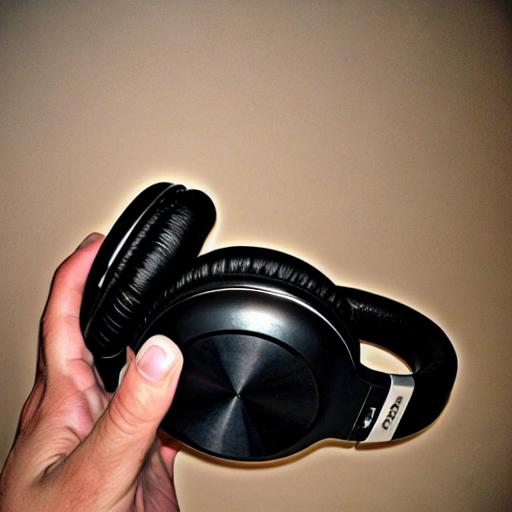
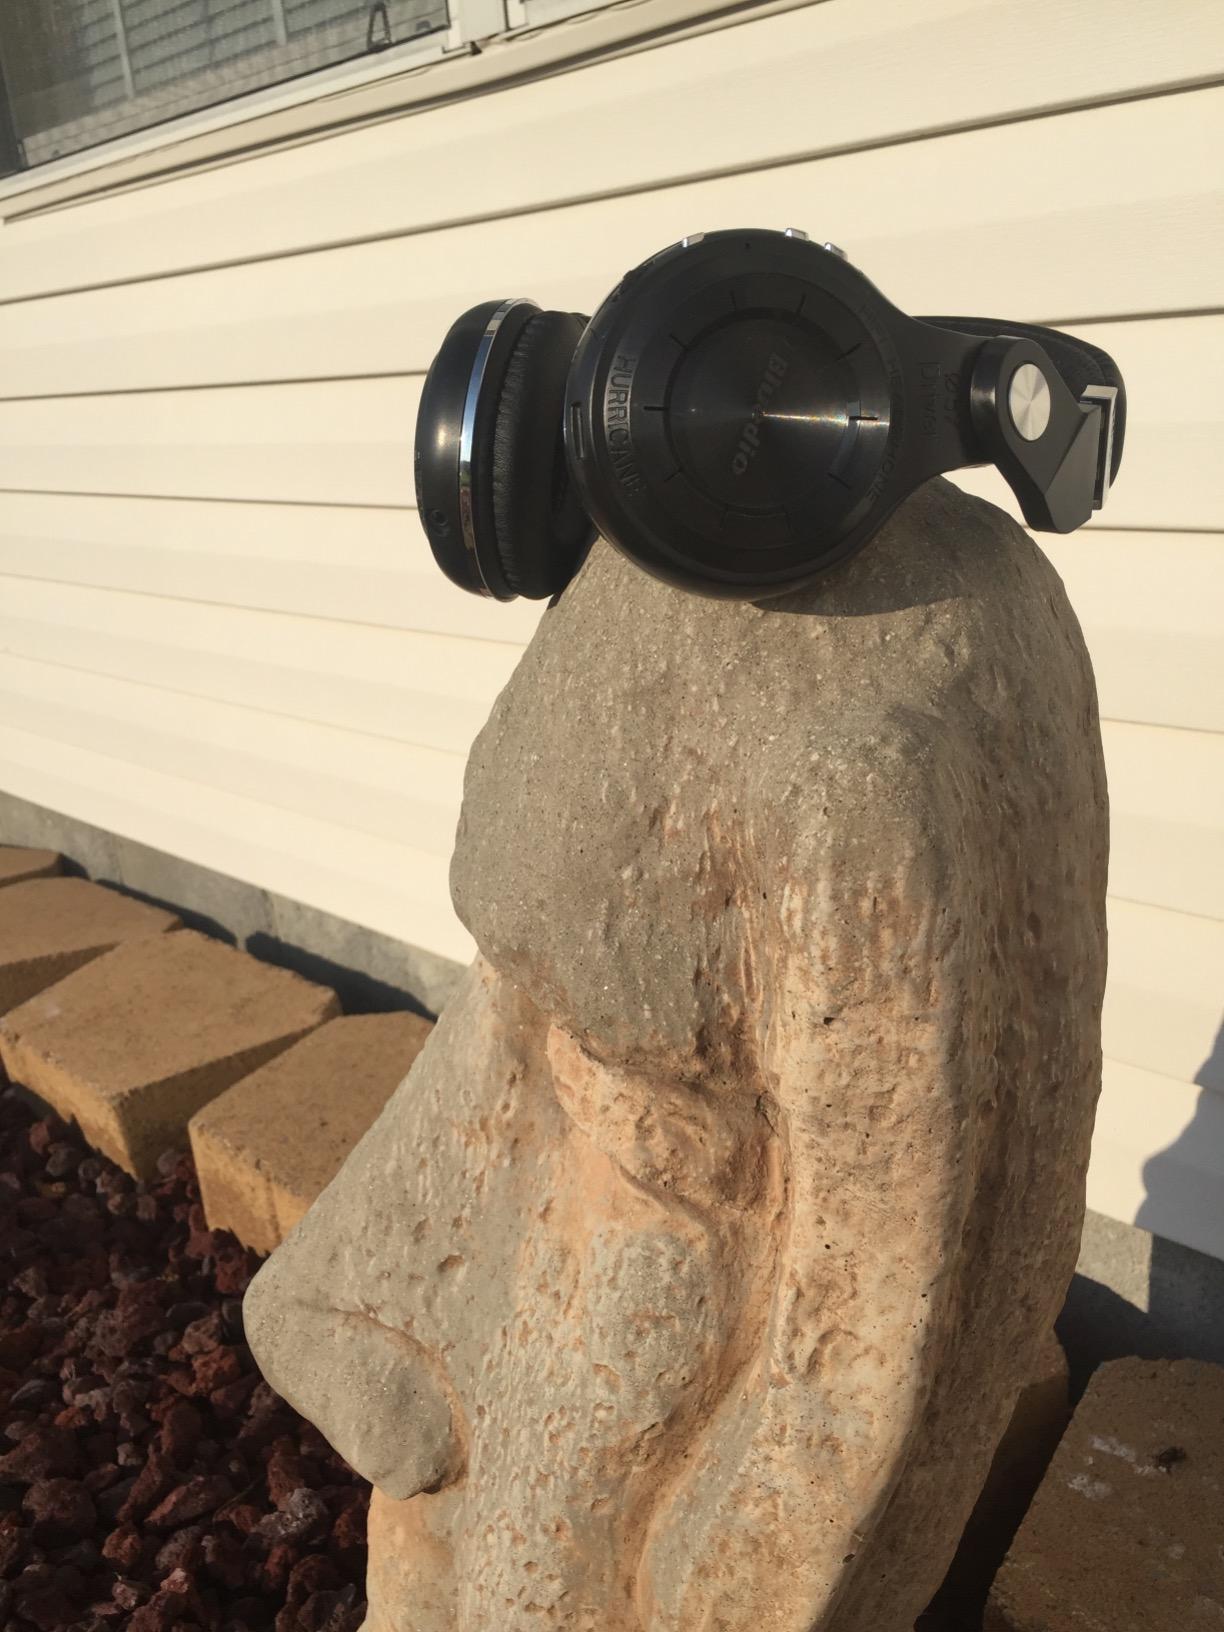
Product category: headphones
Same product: no